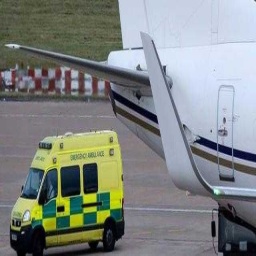
Label: ambulance